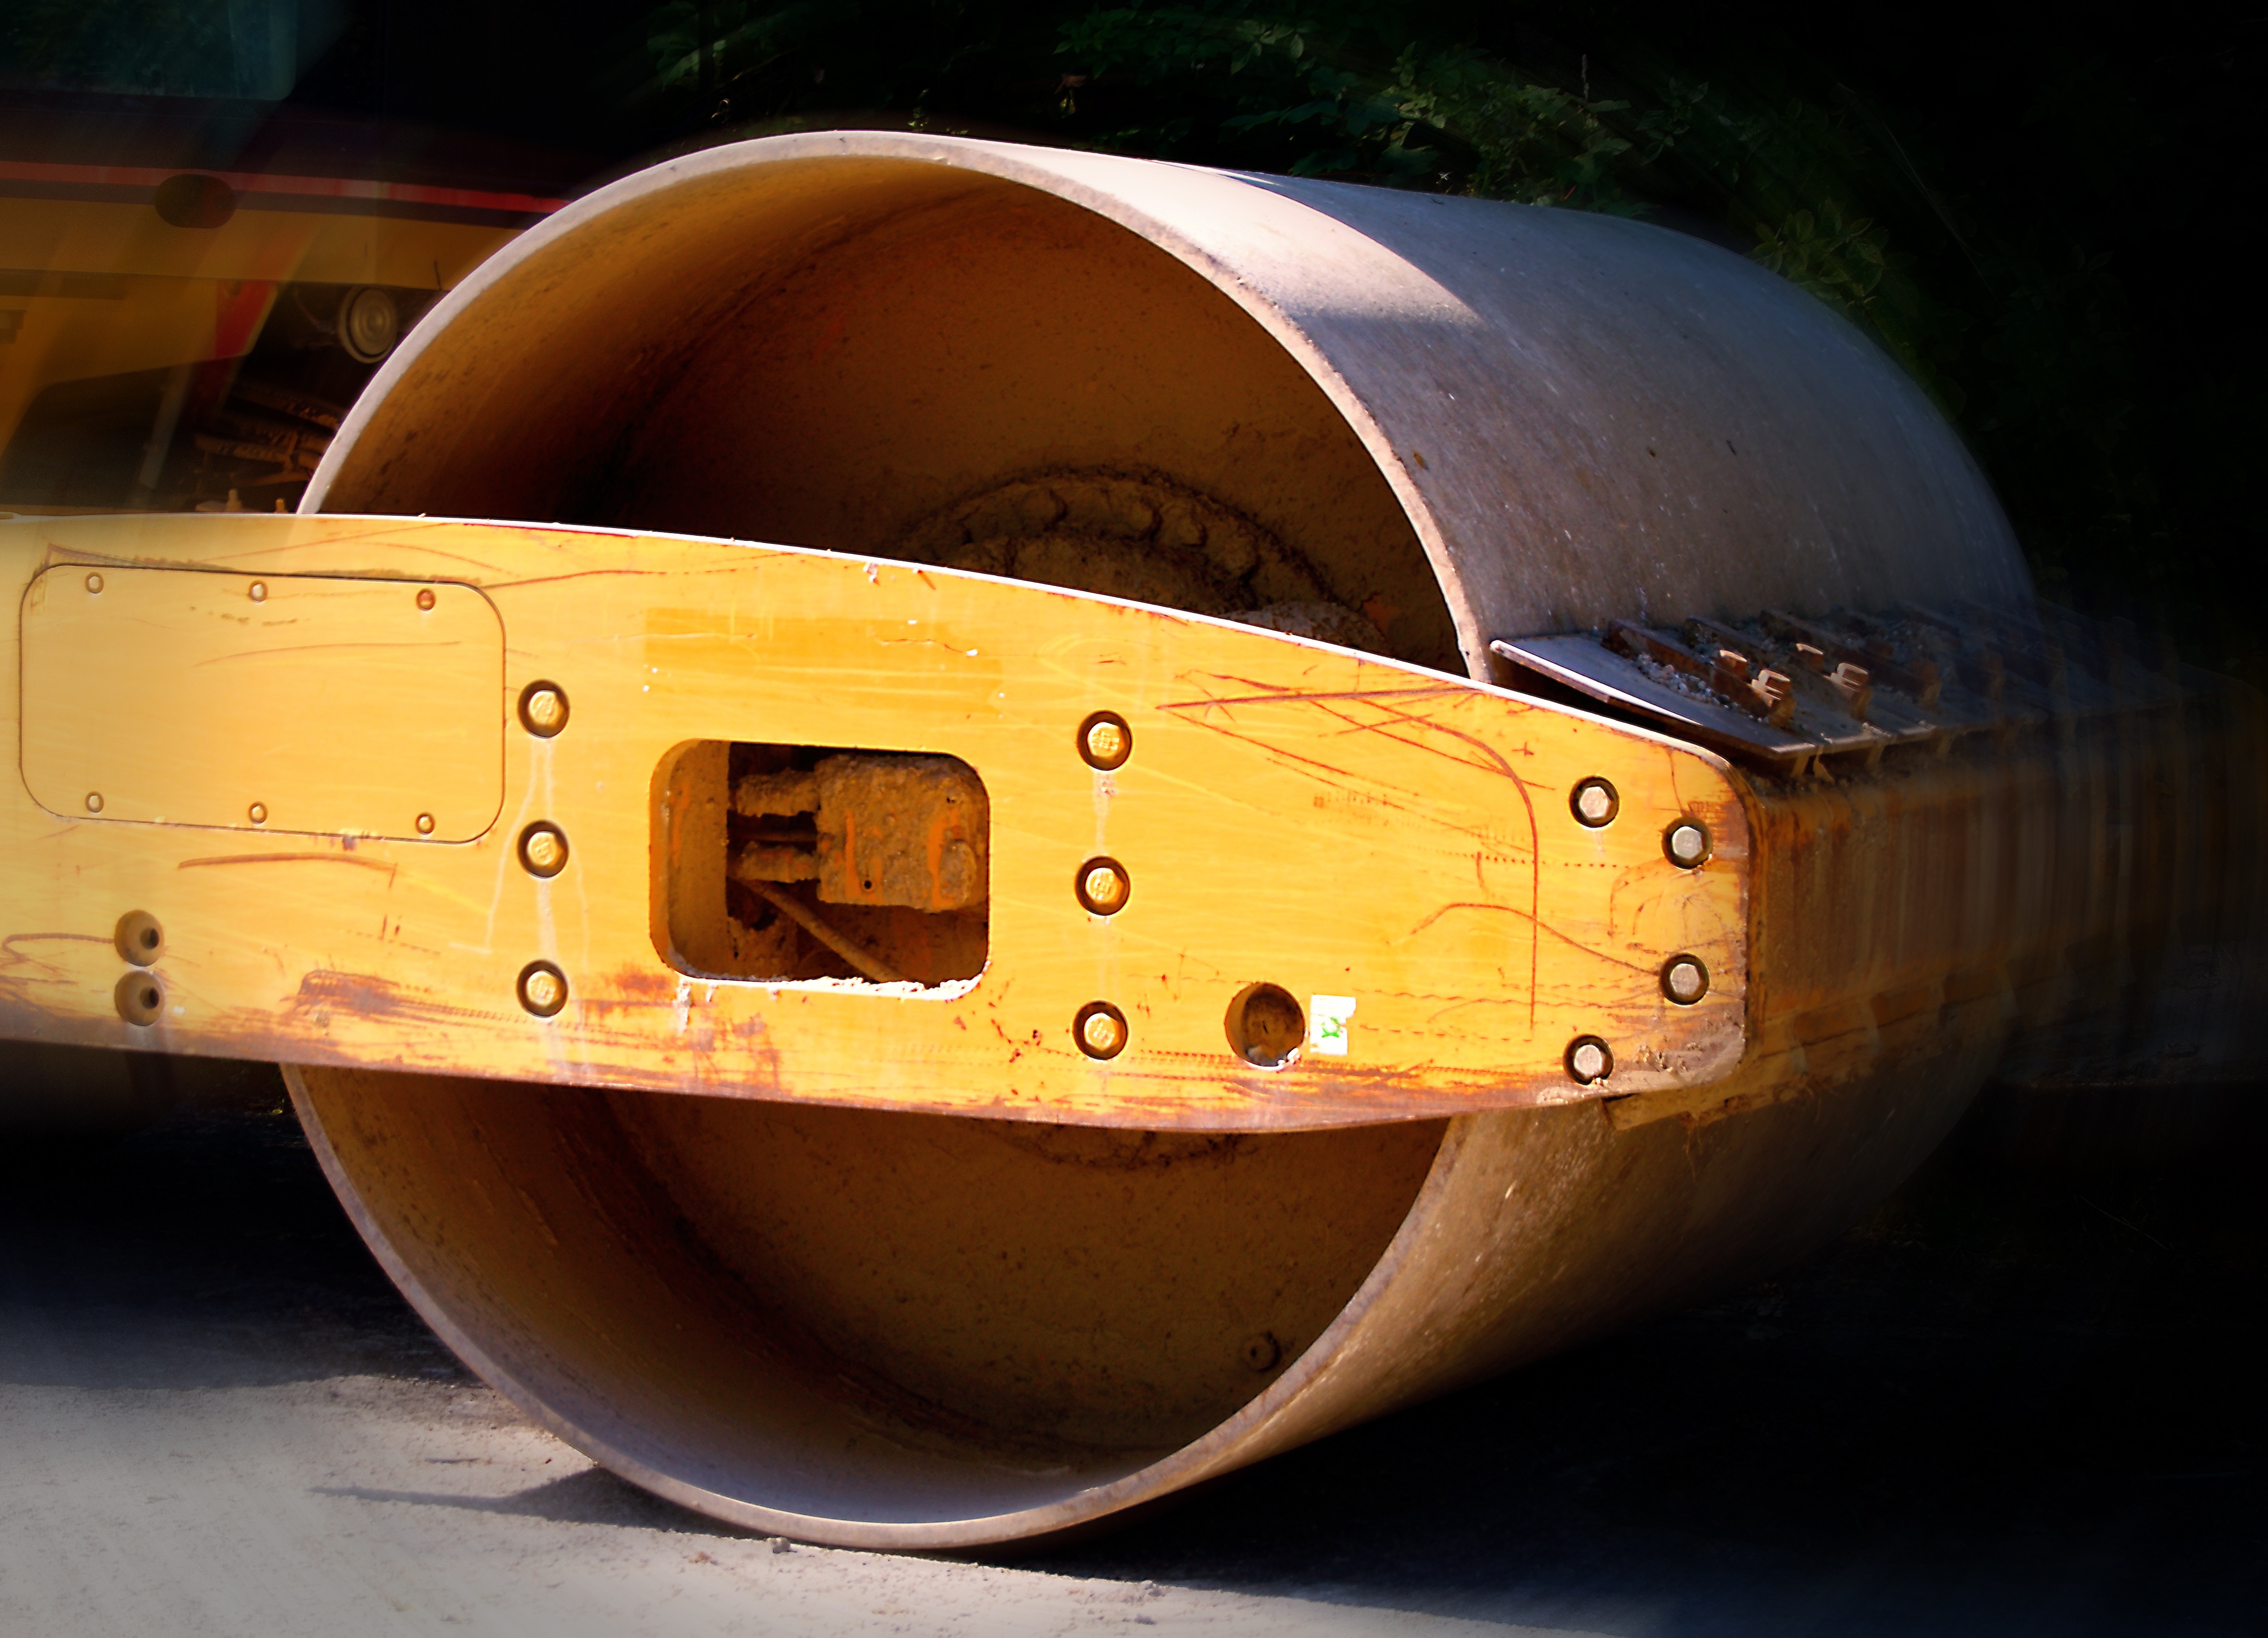
work, light, white, photography, guitar, construction, vehicle, color, machine, yellow, close up, roll, detail, site, grader, shape, macro photography, construction work, road construction, road roller, asphalt roller, work machine, compaction, fisheye lens, string instrument, atmosphere of earth, plucked string instruments